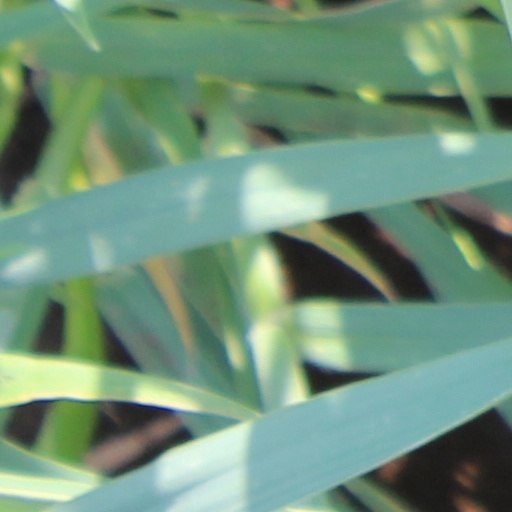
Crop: wheat